Esperantujo

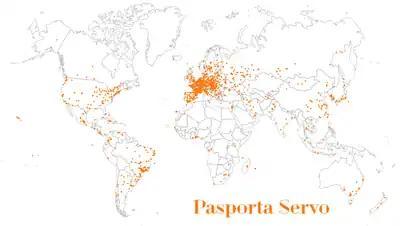
Cities in the world with Pasporta Servo hosts

Esperantujo includes any physical place where Esperanto speakers meet, such as Esperanto gatherings or virtual networks. Sometimes it is said that it is everywhere where Esperanto speakers are connected.